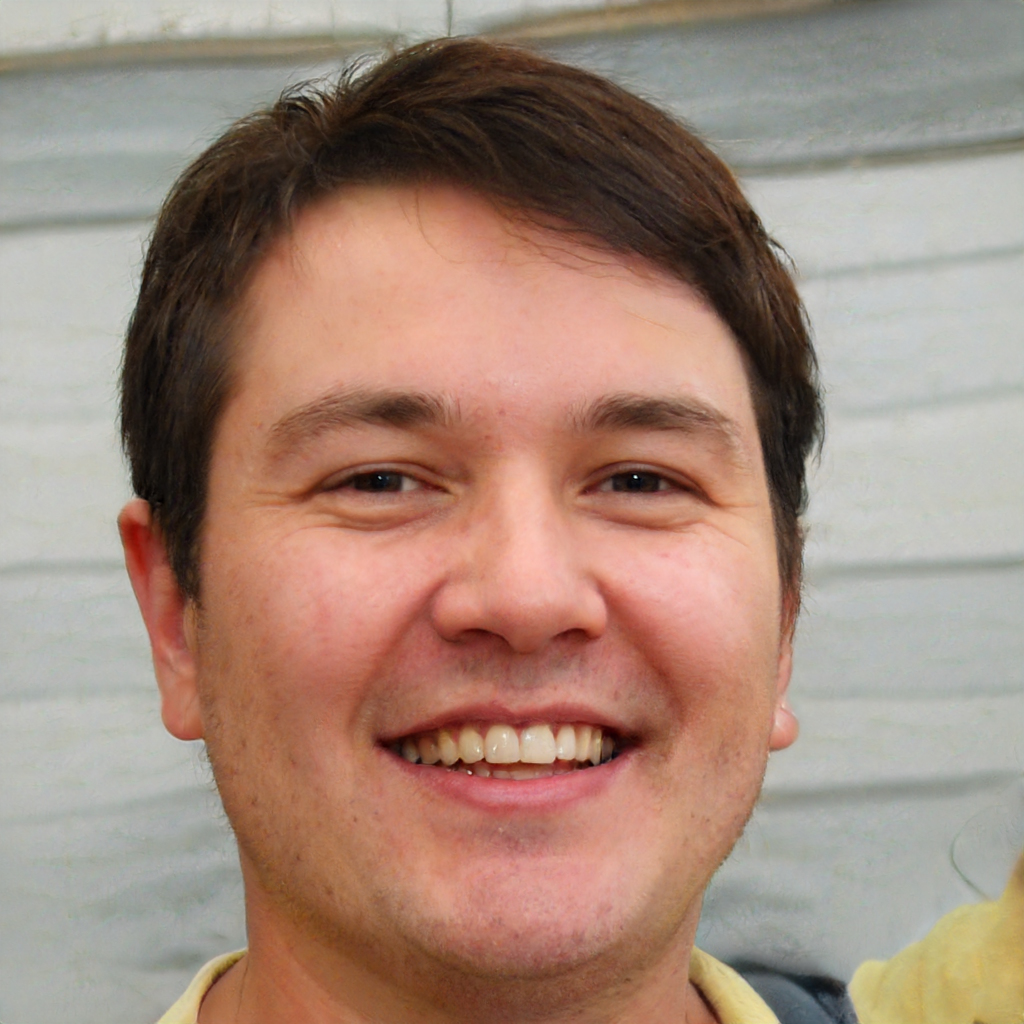
Gender: Male